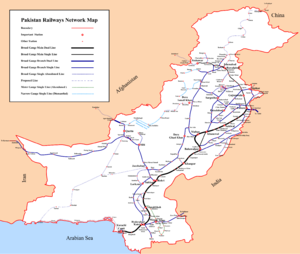
Pakistan Railways est la compagnie ferroviaire publique du Pakistan. Elle a hérité du réseau du Raj britannique lors de la création du pays en août 1947. Basée à Lahore, la compagnie est l'un des principaux employeurs du pays avec un effectif de 72 000 personnes et détient un réseau de 11 000 kilomètres reliant la plupart des grandes villes, et transportant près de 70 millions de voyageurs en 2019.
Les transports au Pakistan circulent grâce à l'ensemble des routes nationales, des autoroutes, des chemins de fer, et des aéroports qui constituent le mode de transport pakistanais.